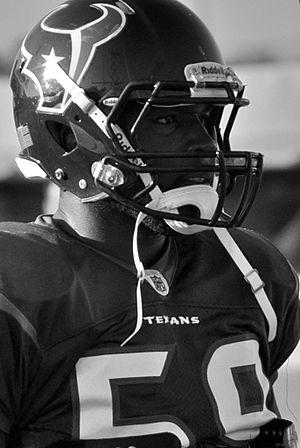
DeMeco Ryans, né le 28 juillet 1984 à Bessemer est un joueur américain de football américain évoluant au poste de linebacker.